Christopher Pitt

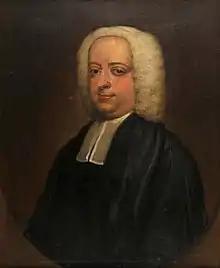
A portrait of Christopher Pitt, painted by George Dowdney

Christopher Pitt (1699 – 13 April 1748) was an English clergyman poet; he was also a translator whose performance was esteemed in his day.